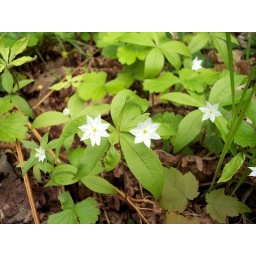
I can't find this one in my wild flower book at all, but I sure like it.